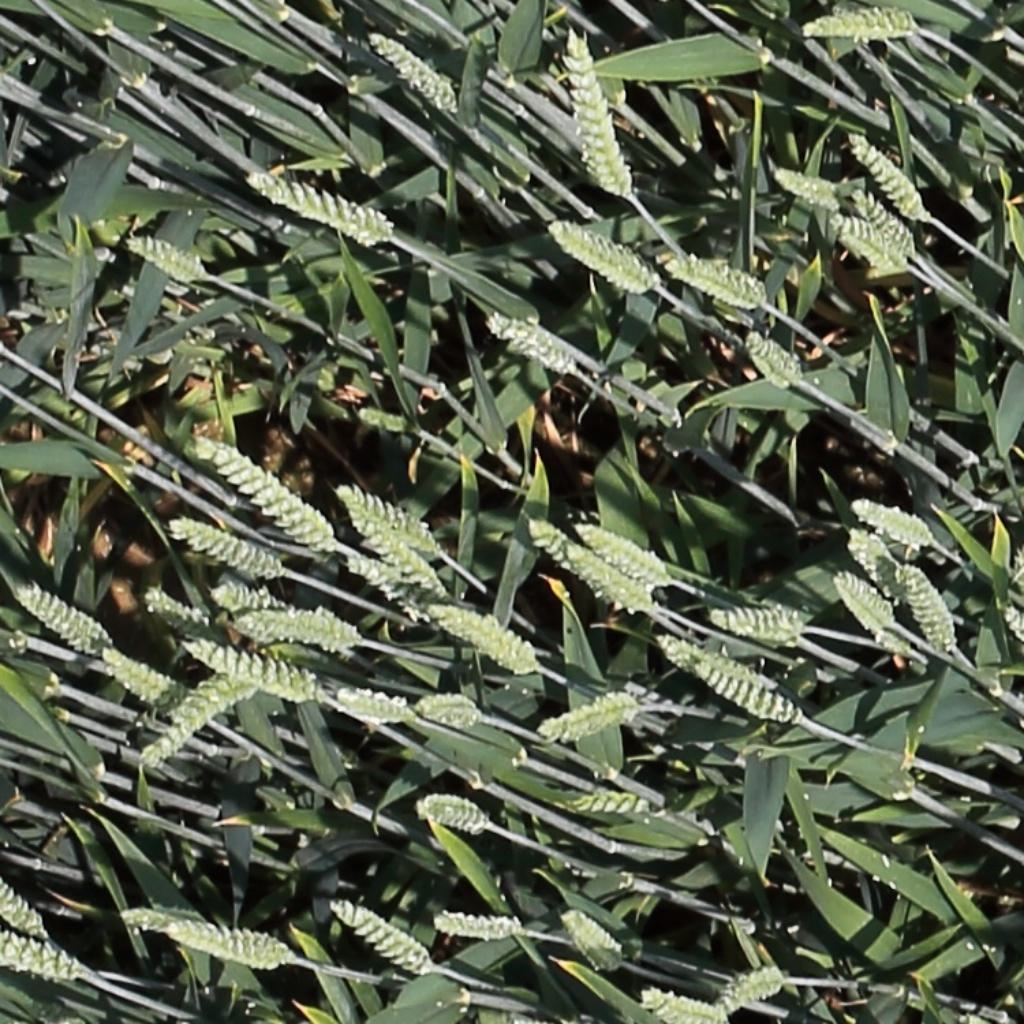
Country: Switzerland
Location: Usask
Wheat development stage: Filling